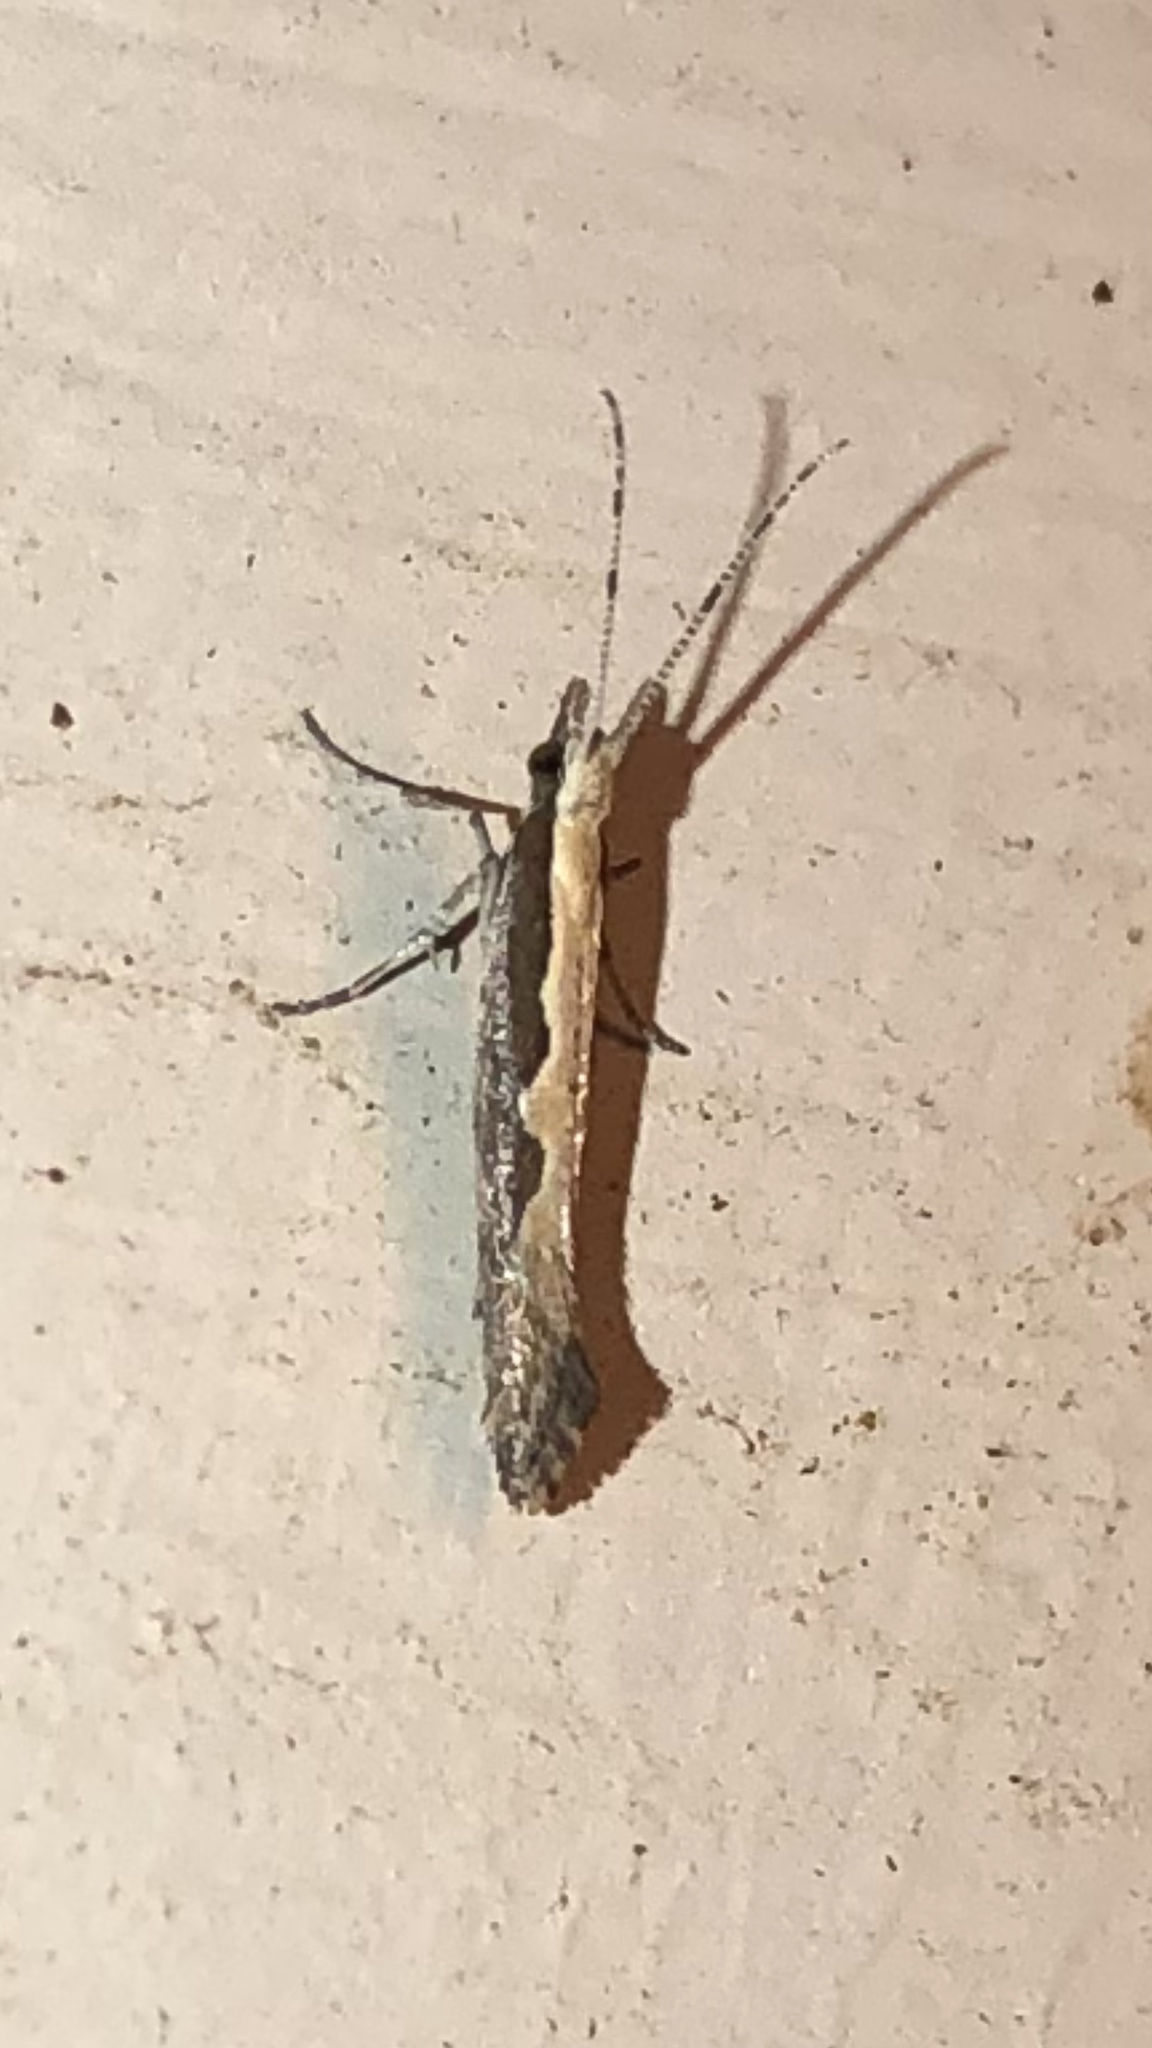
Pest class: diamondback_moth